Wilhelm Lilljeborg

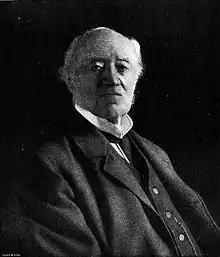
Vilhelm Lilljeborg

Wilhelm Lilljeborg (6 October 1816 – 24 July 1908) was a Swedish zoologist. He is particularly known for his work on the Cladocera of Sweden, and on the Balaenoptera. Lilljeborg was a member of the Royal Swedish Academy of Sciences from 1861.